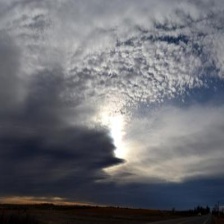
Cloud type: Stratus